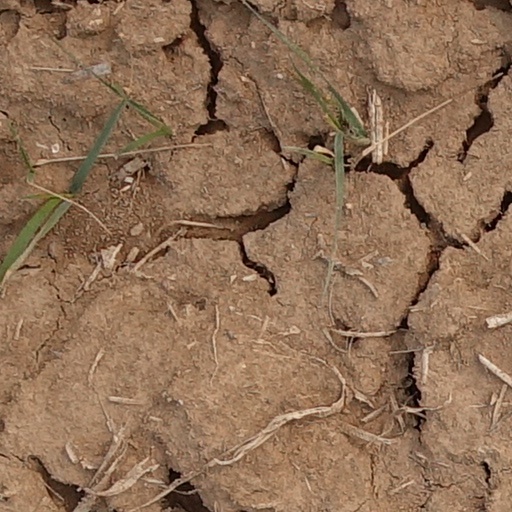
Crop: wheat